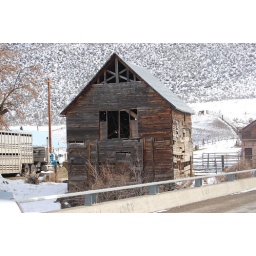
old building near Nighthawk bridge ( Wa. state near Canadian border )